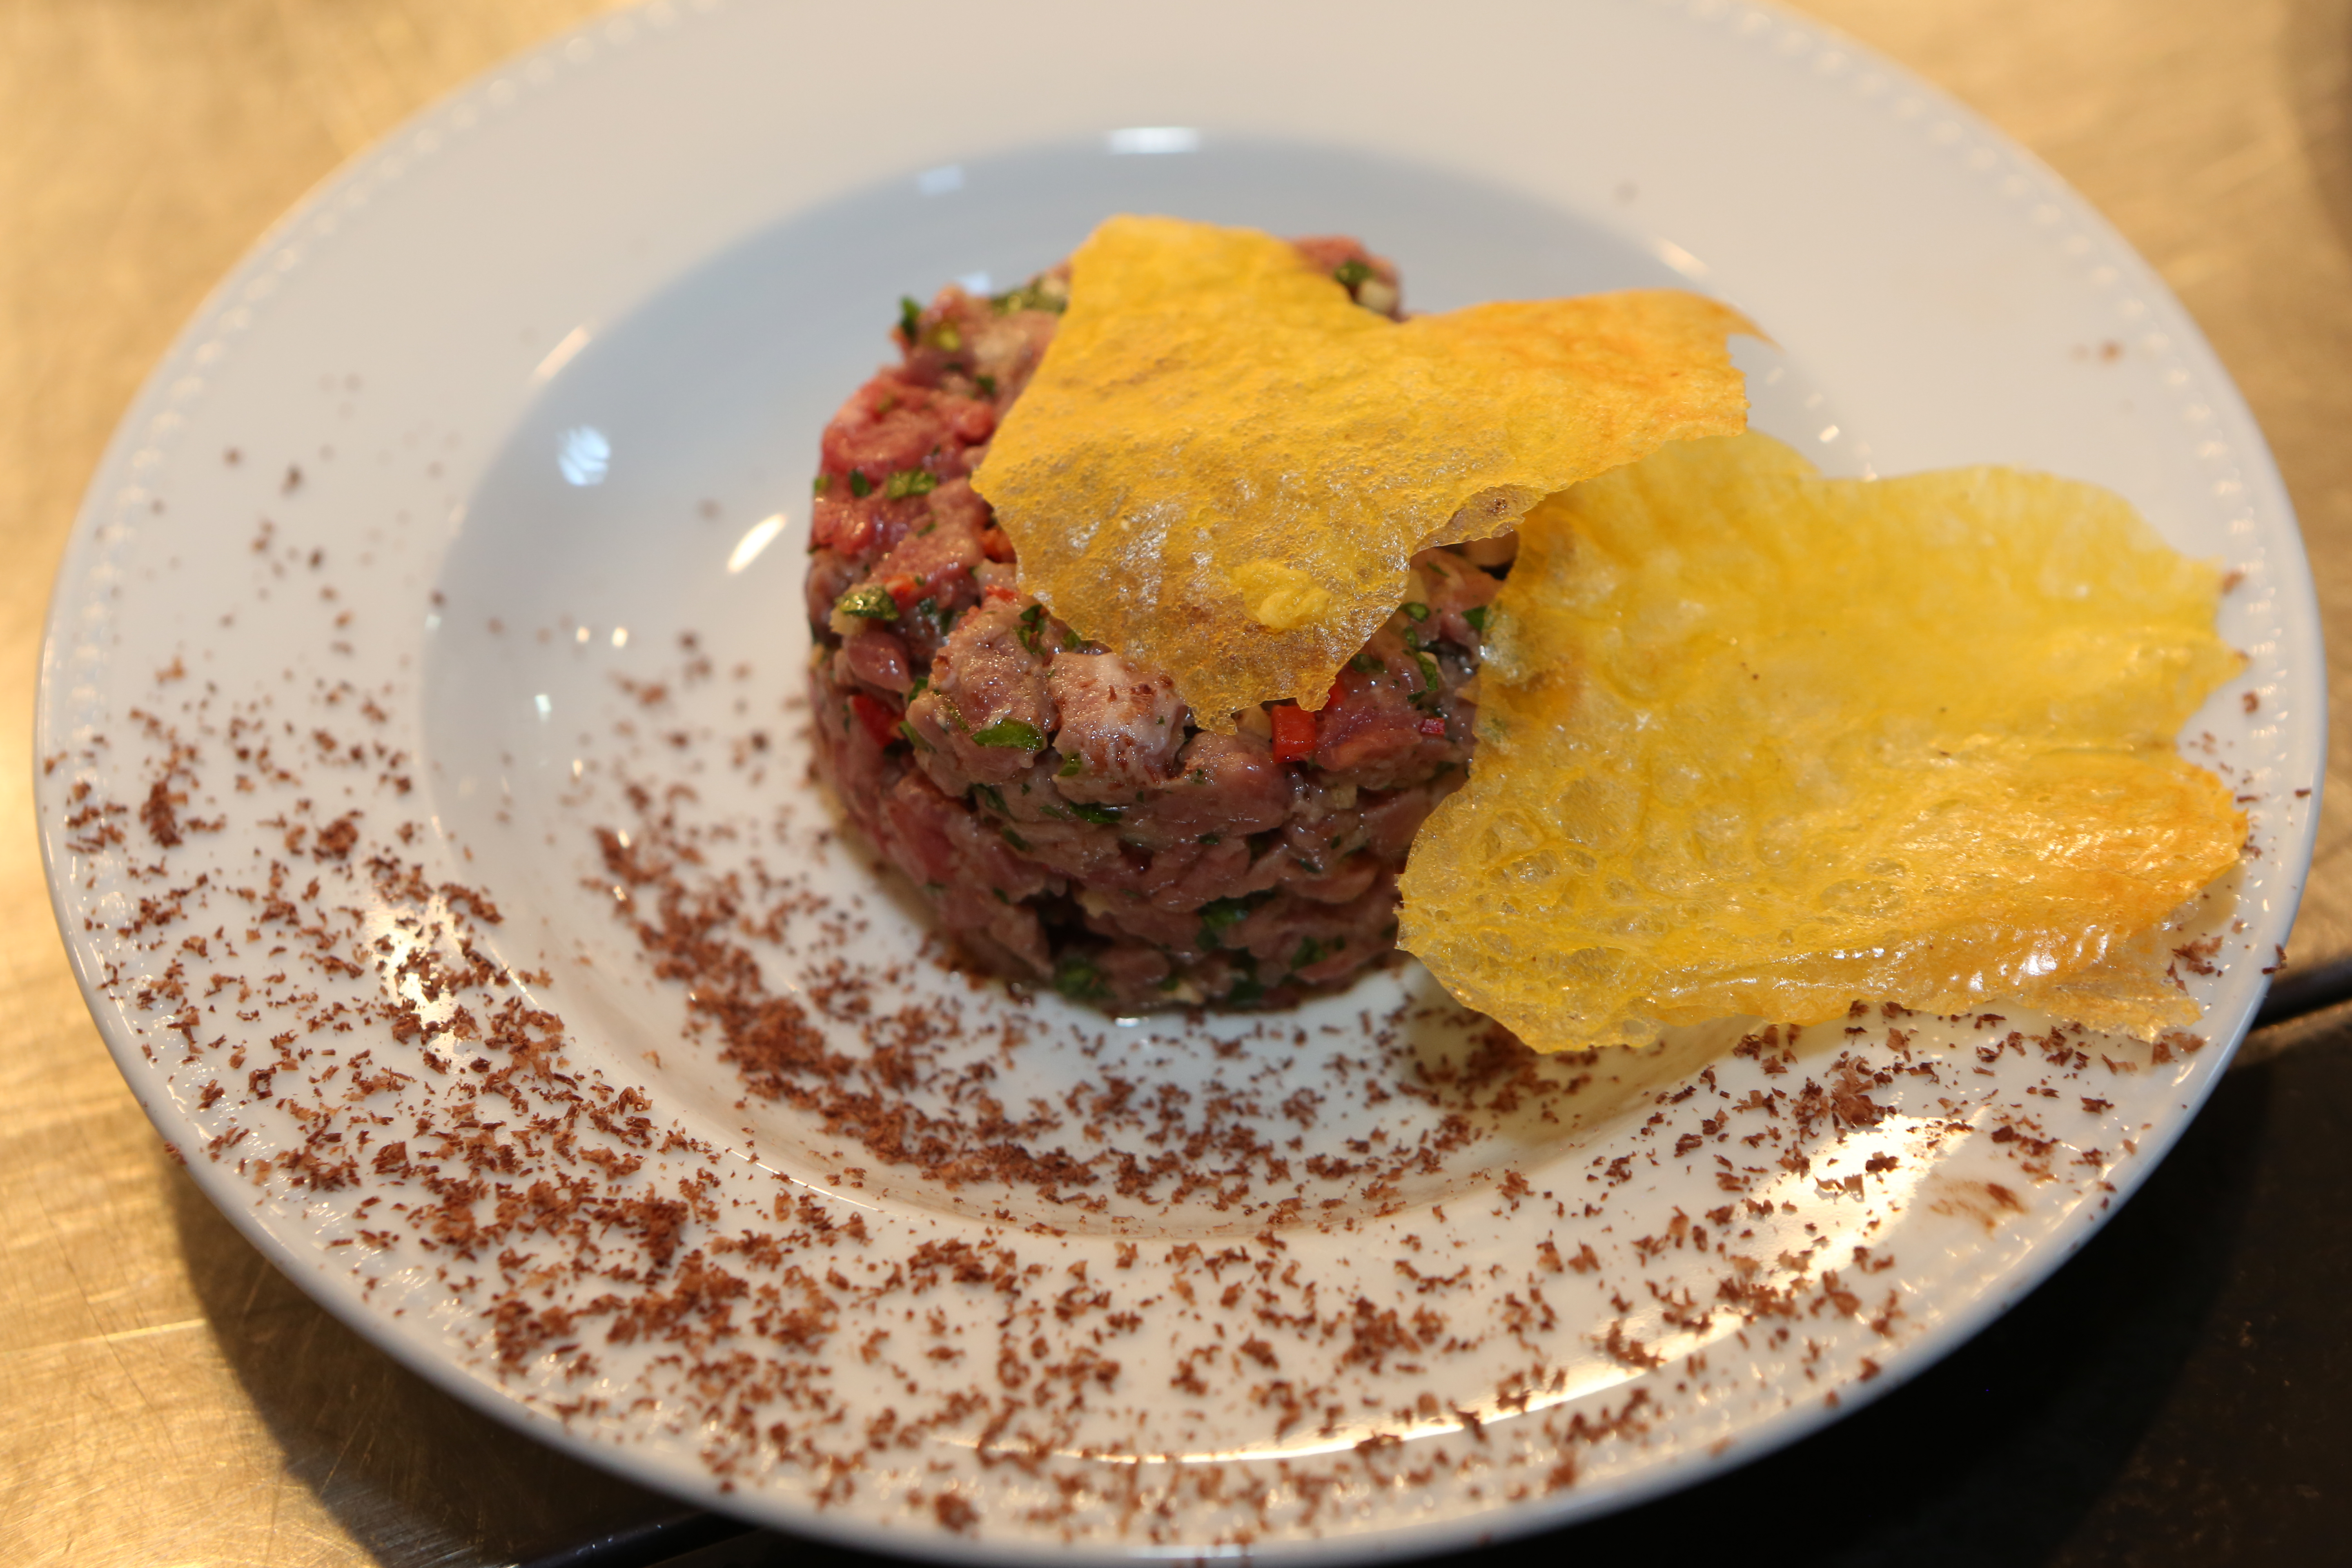
food, tableware, recipe, ingredient, dishware, cuisine, plate, serveware, staple food, baked goods, dish, produce, kitchen utensil, dessert, garnish, comfort food, mixture, sweetness, cake, cooking, culinary art, dewberry, fast food, delicacy, superfood, kuchen, pastry, la carte food, semifreddo, condiment, caviar, gluten, breakfast, finger food, side dish, natural foods, pudding, snack